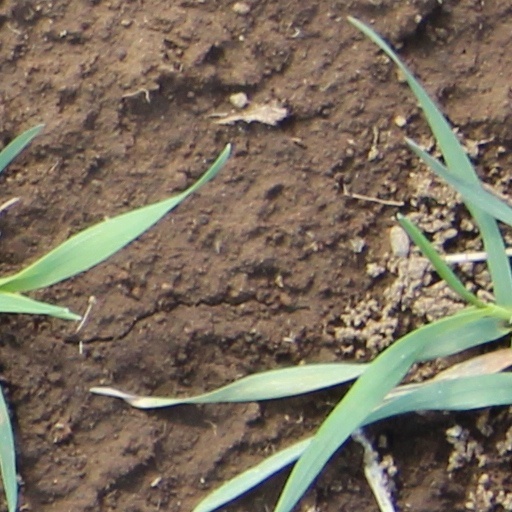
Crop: wheat